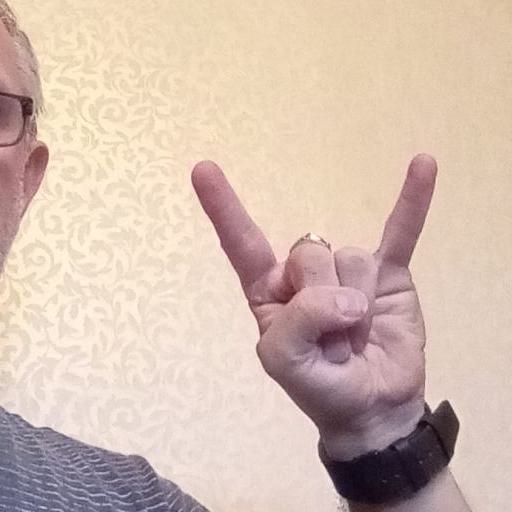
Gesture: rock